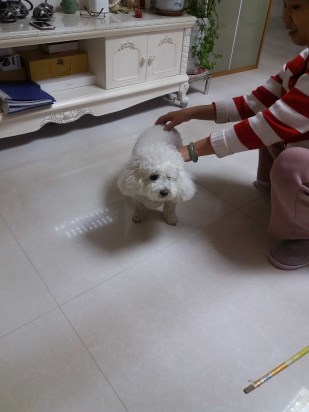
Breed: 3083-n000117-Bichon_Frise